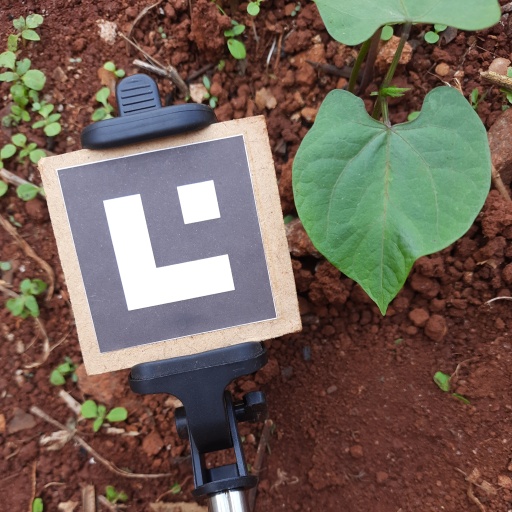
Observations: wavy surface, no eating holes, under shade